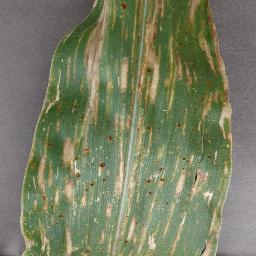
Label: Corn___Cercospora_leaf_spot Gray_leaf_spot